The Pilgrim's Progress

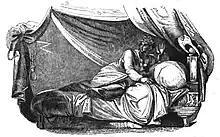
Tender-Conscience, hero of Part Three, awakens from sleep in the palace of Carnal-Security

"The Third Part of the Pilgrim's Progress" was written by an anonymous author; beginning in 1693, it was published with Bunyan's authentic two parts. It continued to be republished with Bunyan's work until 1852. This third part presented the pilgrimage of Tender-Conscience and his companions.